Peter Donahue (businessman)

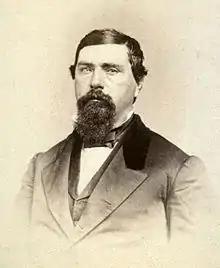

Peter Donahue (January 11, 1822 - November 26, 1885), was an Irish American businessman and Industrial pioneer. He and his brothers James and Michael are considered the founders of industrial San Francisco. Born in Glasgow, Scotland of Northern Irish parents, his family moved to Paterson, New Jersey when he and his brothers were young. It was there that they learned the trade of machinists.